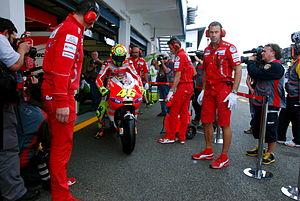
Le pilote italien Valentino Rossi, lors des essais libres, le 30 avril 2011, sur le circuit d'Estoril, au Portugal.
Valentino Rossi, né le 16 février 1979 à Urbino en Italie, est un pilote de vitesse moto.